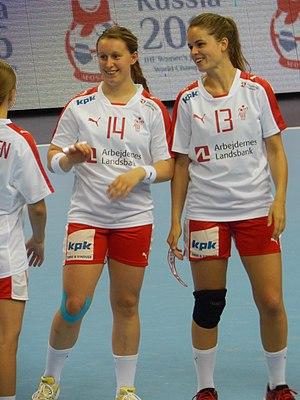
Mai Kragballe Nielsen, née le 15 décembre 1997 à Copenhague, est une handballeuse internationale danoise qui évolue au poste de demi-centre.